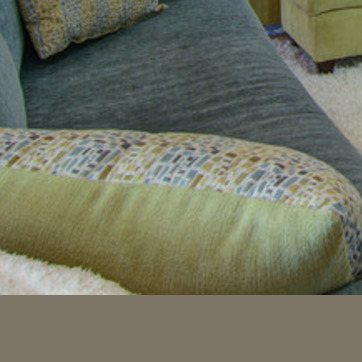
Material: fabric